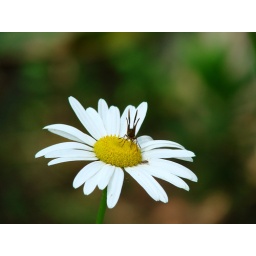
Butterfly sucking nector in a white flower